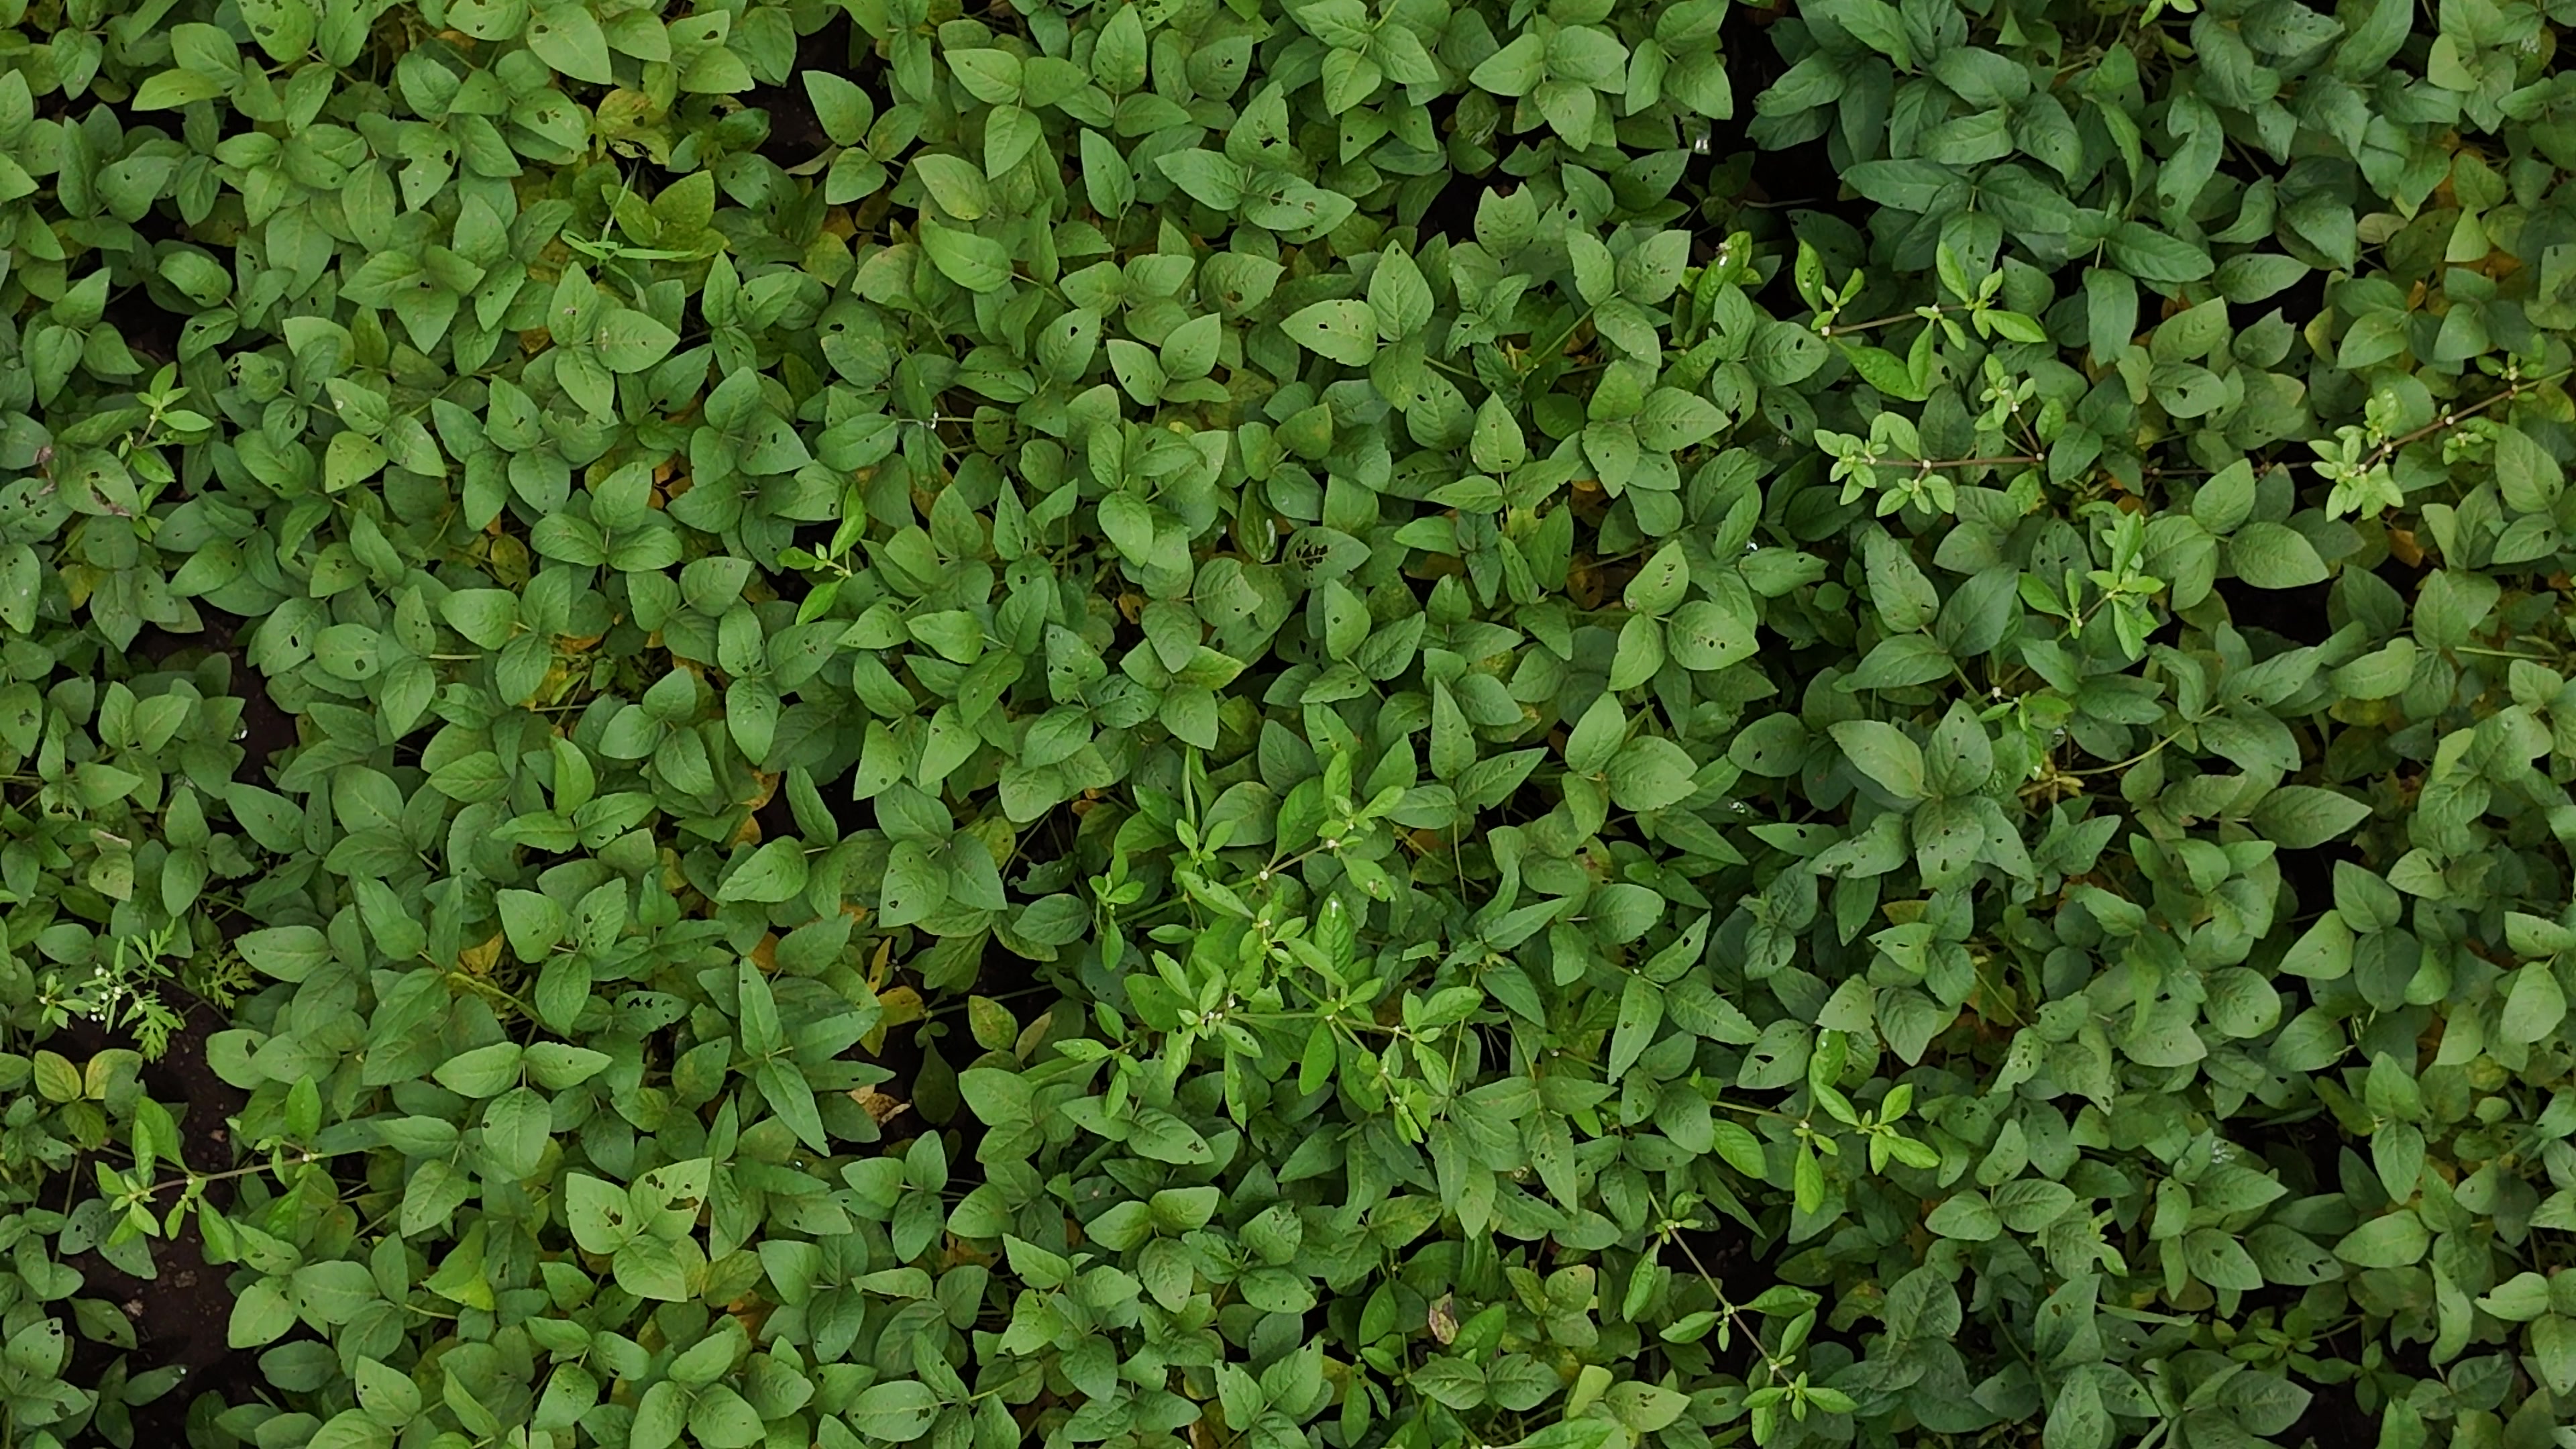
Label: Mosaic